The Manhole

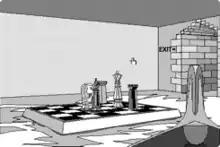
"The Manhole" game world (original Mac release shown) emphasizes visual elements instead of written words.

The game was first released on floppy disks in 1988 by Cyan, Inc. (now "Cyan Worlds") and distributed through mail order. In 1989, it was produced for Activision as a CD-ROM version based on the floppy disk game. This version was the first personal computer game distributed on CD-ROM (although there had already been two games released in late 1988 in Japan for NEC's PC Engine game console on its CD-ROM² format). It runs in black-and-white on the Macintosh line of computers. It was created using the HyperTalk programming language by brothers Rand and Robyn Miller, who founded the company Cyan and would go on to produce the best-selling adventure game "Myst". "The Manhole" was later also released for the PC Engine and FM Towns.